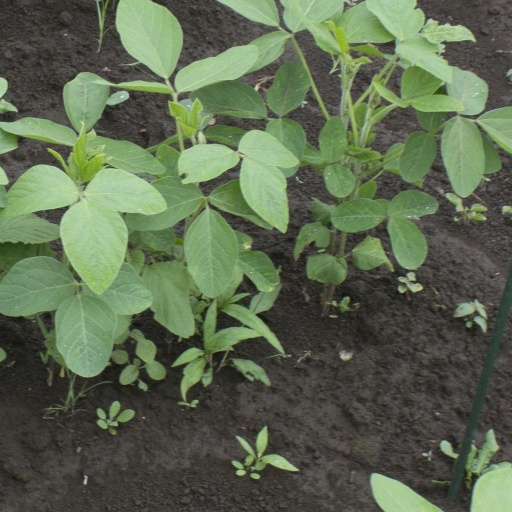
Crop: soybean